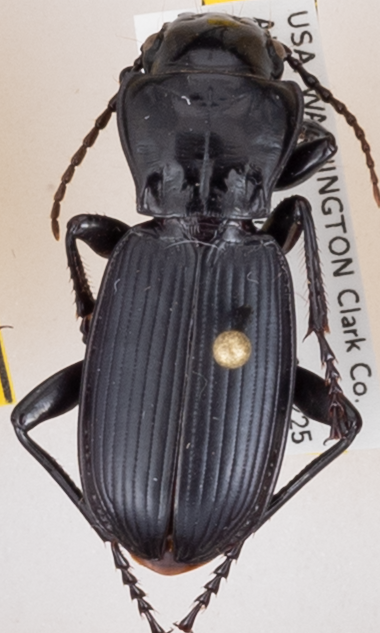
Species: Pterostichus lama
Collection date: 2018-05-29
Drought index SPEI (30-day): -2.09
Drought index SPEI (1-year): -0.256
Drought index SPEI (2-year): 0.71